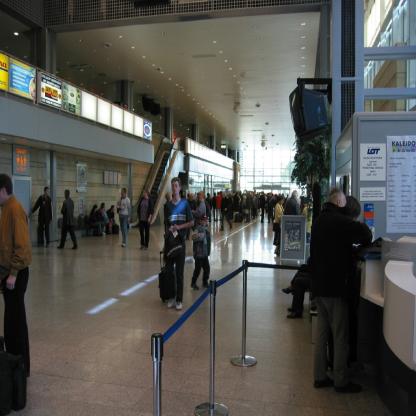
Scene: Indoor